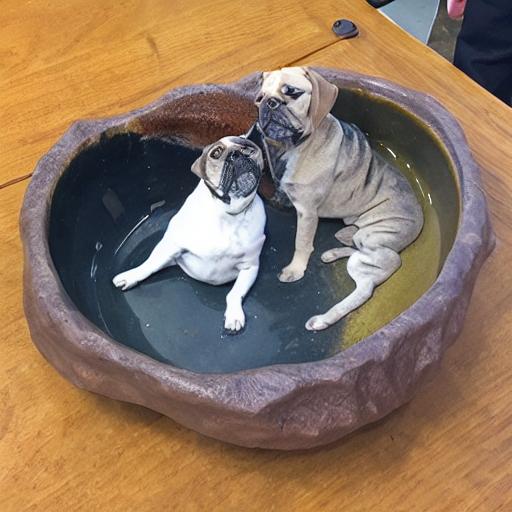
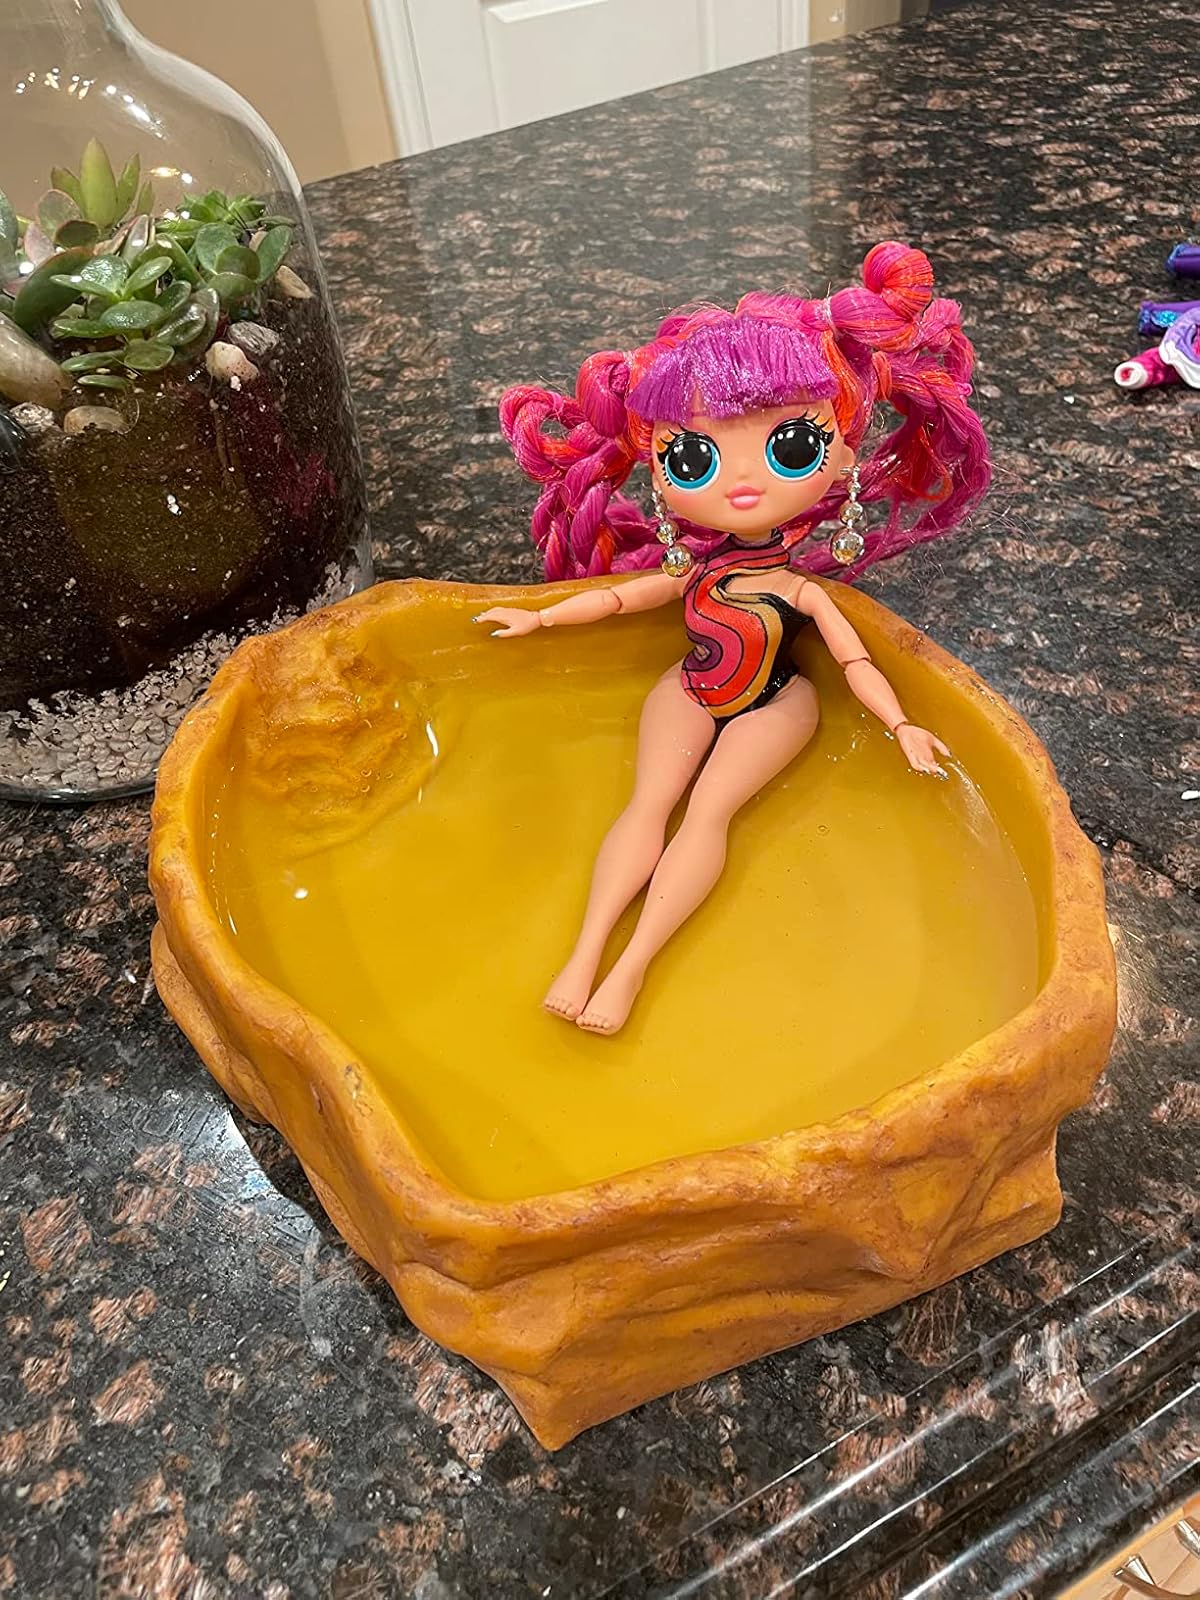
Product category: items_bowl
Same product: no